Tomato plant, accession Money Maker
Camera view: tilt-top (135 deg); turntable rotation: 210 degrees
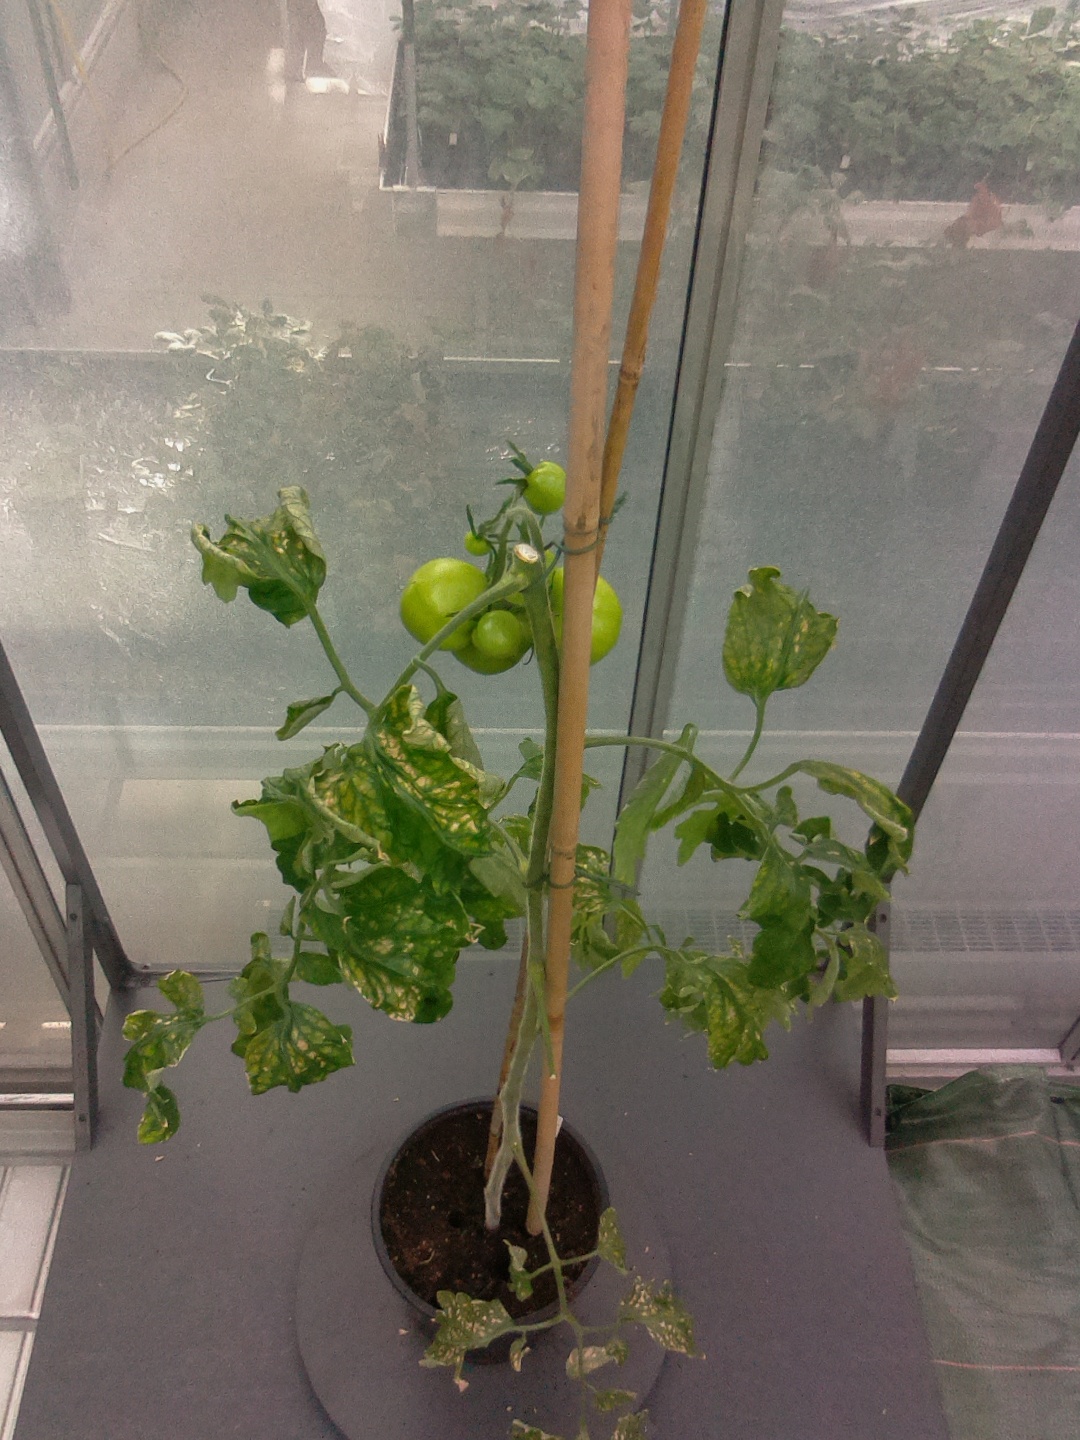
BBCH growth stage 77: 70%-80% of final fruit size